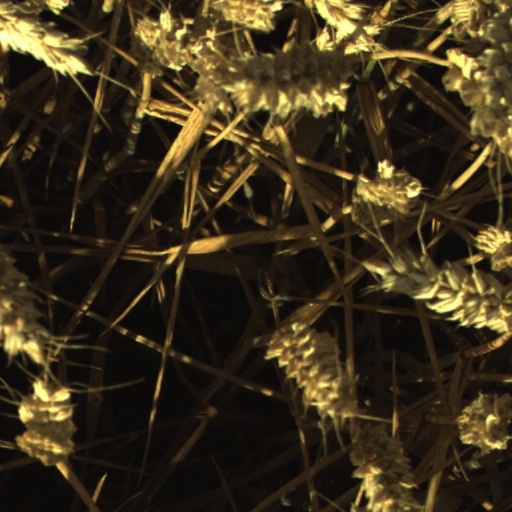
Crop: wheat